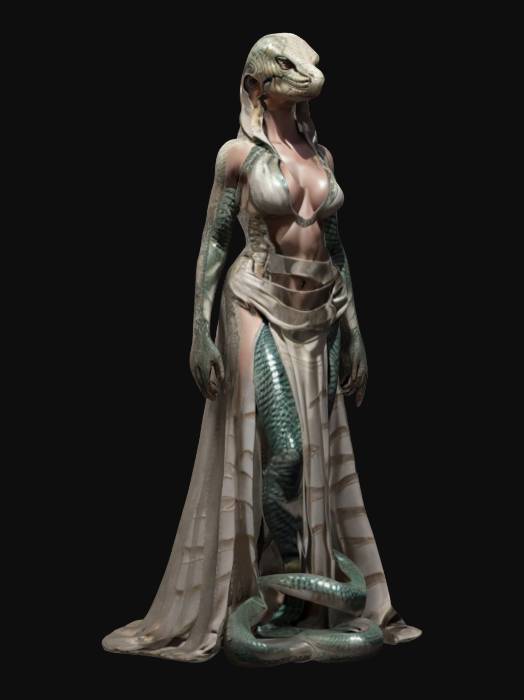
미적 점수 (1~10점): 5